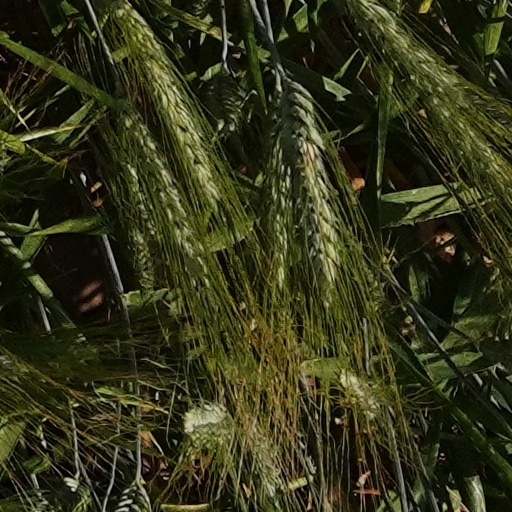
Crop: wheat